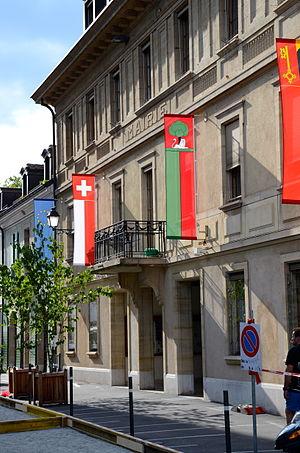
Archive municipale Mairie de Carouge Place du Marché 14. Jusqu'en 2016.